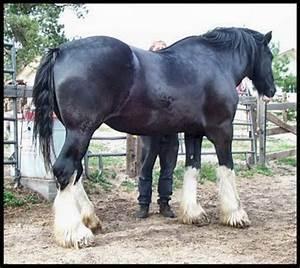
horse